Howell torpedo

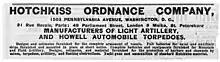
A Hotchkiss Ordnance Company advertisement for Howell torpedoes, published November 11, 1888

Because it had no complicated engine and fuel system, the Howell was much cheaper and easier to build than its main competitor, the Whitehead. In addition, unlike the Whitehead, the Howell was wakeless, not giving away the position of the firing vessel; its flywheel was, however, very noisy. It did demand a steam turbine to "spin up" the flywheel (a complication inherent to the design). Also unlike the contemporary Whitehead, the Howell kept running in a straight line, due to the gyroscopic effect of the flywheel. A wave coming from one side would tend to roll the Howell rather than deviate it. The roll was easily corrected by the rudders. Depth control was regulated by a pendulum as in the 'secret' pioneered by Robert Whitehead. The Howell was the first torpedo to use the gyroscope effect, which Howell patented. When, in an attempt to improve directional stability, Whitehead (using a Ludwig Obry design) adopted the gyroscope in 1895, Howell sued for patent infringement.